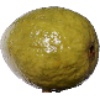
Label: guava